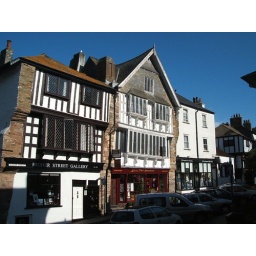
deep blue sky in the background